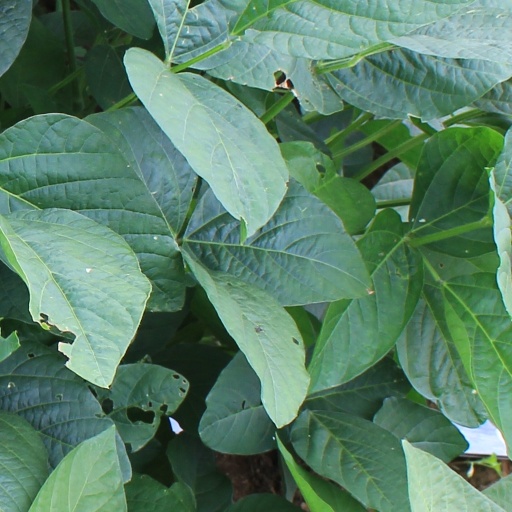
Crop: soybean